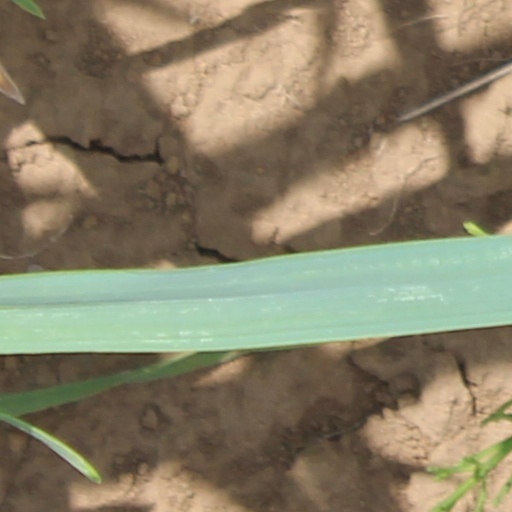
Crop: wheat